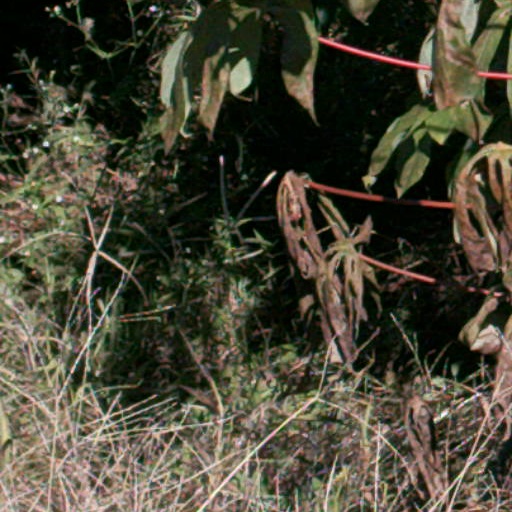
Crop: cassava